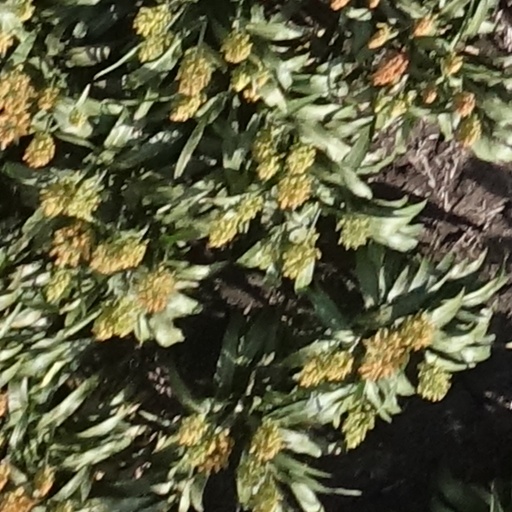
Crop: sorghum